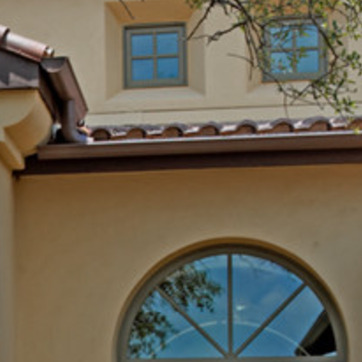
Material: painted